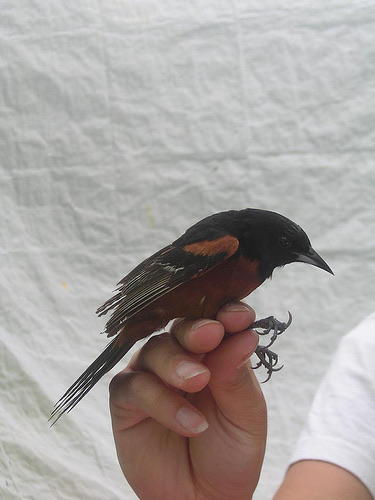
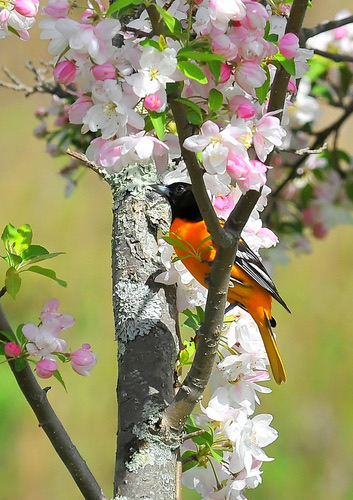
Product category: misc
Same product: yes